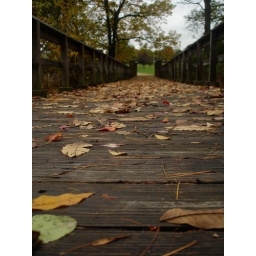
walking bridge in autumn